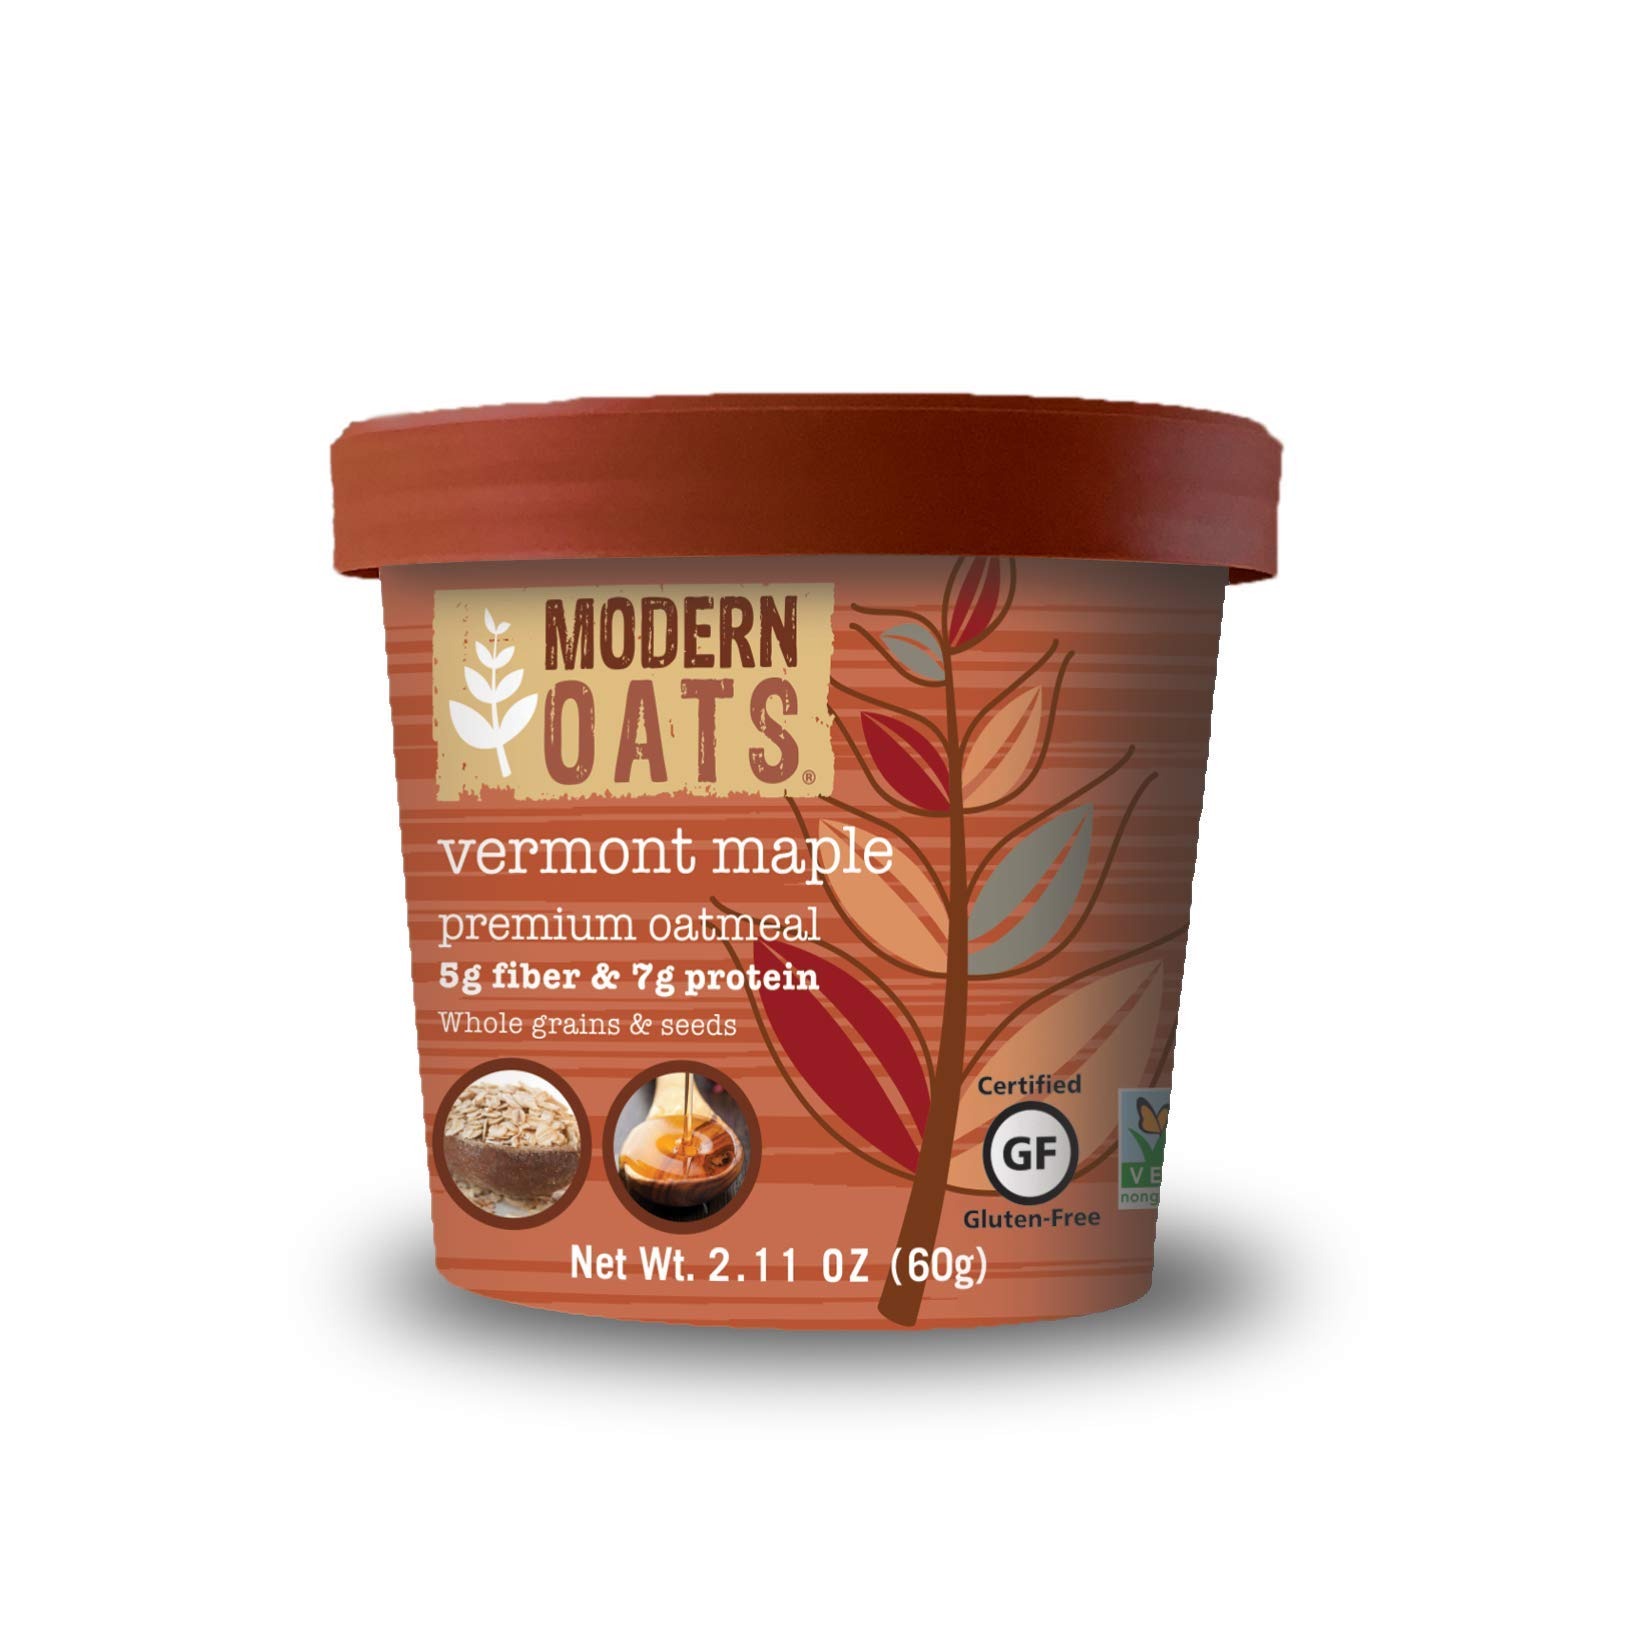
Item Name: Modern Oats Vermont Maple Premium Oatmeal (Pack of 12)
Bullet Point 1: 12 individual cups of MODERN OATS single serve, gluten free oatmeal
Bullet Point 2: Artisanally-crafted, small-farmed oatmeal for breakfast on the go
Bullet Point 3: Gluten Free Certified by the GFCO & Non-GMO Verified by the Non-GMO Project
Bullet Point 4: Vegan, sodium & cholesterol free
Bullet Point 5: Sweetened with pure Vermont maple sugar & brown sugar. Nut free
Value: 25.32
Unit: Ounce

Price: 17.6